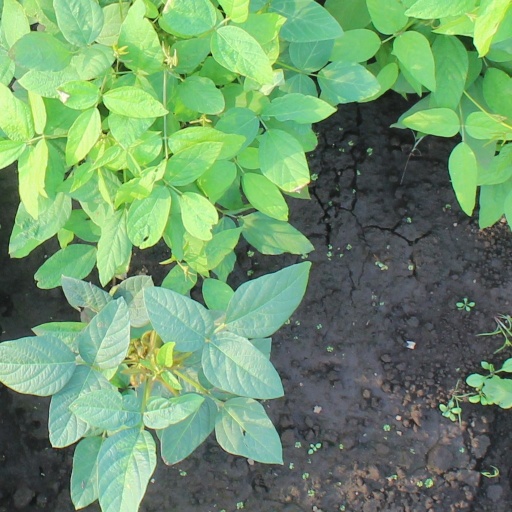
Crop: soybean